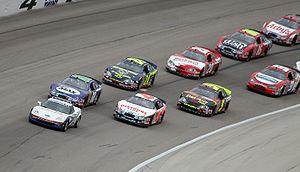
La voiture de sécurité est un véhicule qui sert à neutraliser le déroulement d'une compétition automobile. En cas d'accident, de débris sur le circuit ou de conditions météorologiques trop dangereuses, elle entre en piste et se place devant le leader pour ralentir le peloton. Cela permet aux commissaires d'intervenir en toute sécurité pour nettoyer la piste, évacuer une voiture accidentée ou encore aux médecins de porter secours à un pilote blessé.
Il y a des femmes pilotes de NASCAR depuis 1949.